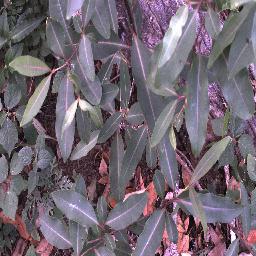
Label: rubber_vine